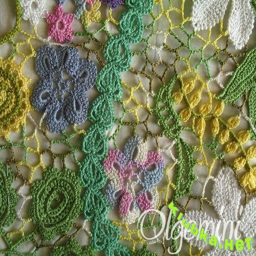
close look at free - form crochet , no diagrams